Broadaxe

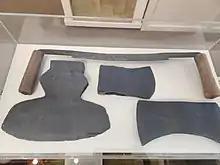
American broadaxe circa 1800

On the basilled broadaxe the handle may curve away from the flat side to allow an optimal stance by the hewer in relation to the hewn surface, and to allow clearance for the hewer's hands. The flat blade is to make the surface flat but can only be worked from one direction and is right-handed or left-handed. The double bevel axe has a straight handle and can be swung with either side against the wood. A double-beveled broad axe can be used for chopping or notching as well as hewing. When used for hewing, notches are chopped in the side of the log down to a marked line, a process called scoring. The pieces of wood between these notches are removed with an axe, a process called joggling, and then the remaining wood is hewn to the line.